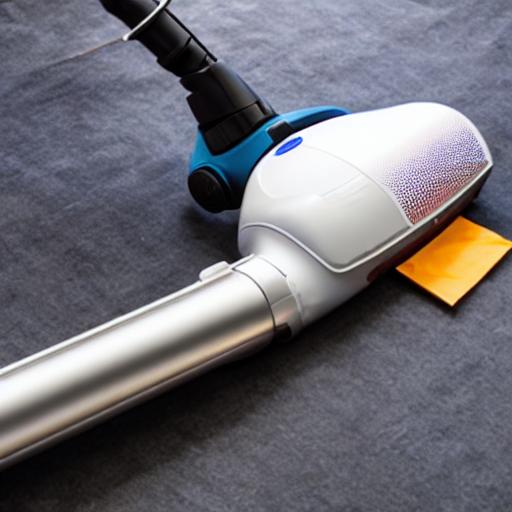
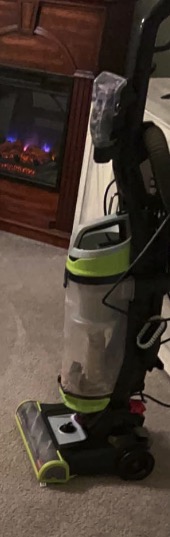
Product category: items_vacuum
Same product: no